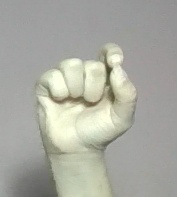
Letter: fa